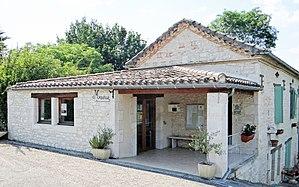
Sainte-Juliette - Mairie
Sainte-Juliette est une commune française située dans le département de Tarn-et-Garonne, en région Occitanie.